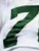
Number: 7